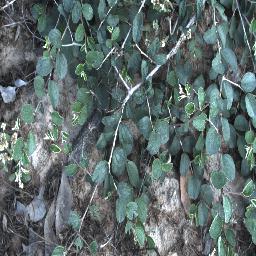
Label: chinee_apple